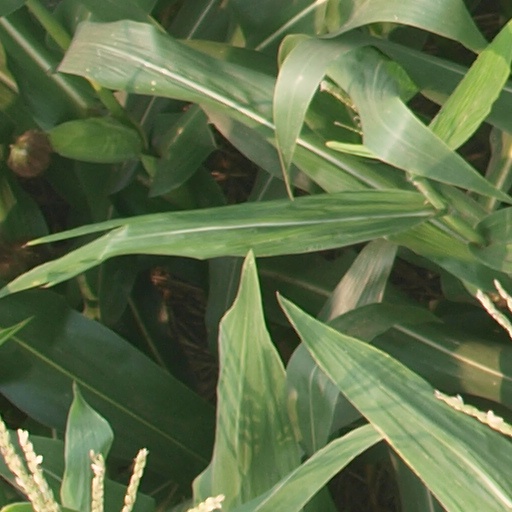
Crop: maize; corn